Appian

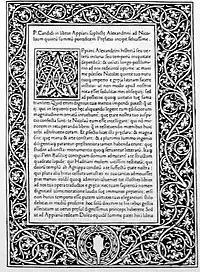
Appian: "Historia Romana". Printed in Venice 1477 by Erhard Ratdolt

Only sections from half of the original 24 books survive today of a much larger history known as "The Roman History", namely books 6-7, much of 8, 9, and 11, and 12-17 (only fragments of books 1-5 and of the remainder of 8 and 9 are preserved, while books 10 and 18-24 are lost entirely). The section of this history known as "The Civil Wars" comprises books 13–17 of the original 24 of the "Roman History". This history narrates the history of the Romans from the time of the Gracchan tribunates, through the civil wars of Marius, Sulla, Caesar and Pompey, to break off in the time of the Second Triumvirate. These five books stand out because they are one of the few comprehensive histories available on the transition of the Roman state from Republic to Empire and the ensuing civil and military strife.